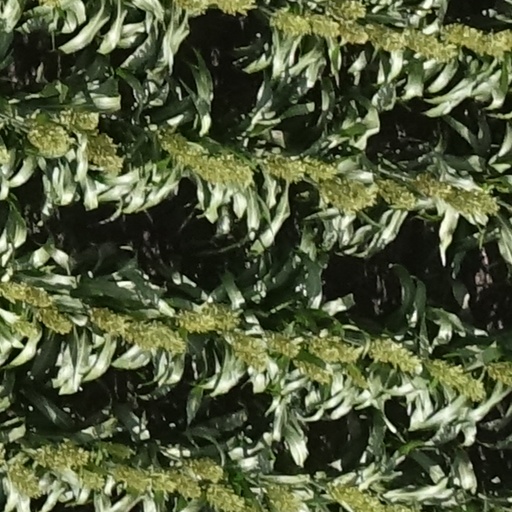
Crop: sorghum